Question: Please indicate a possible affordance area of the bowl that can be used for holding
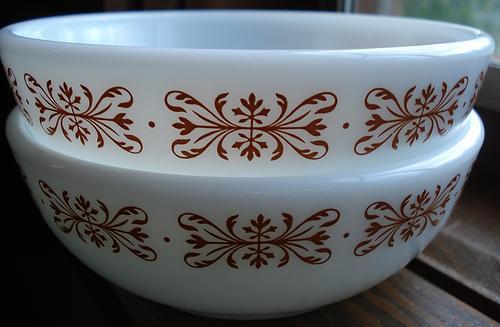
Answer: [8, 10.5, 476, 55.5]